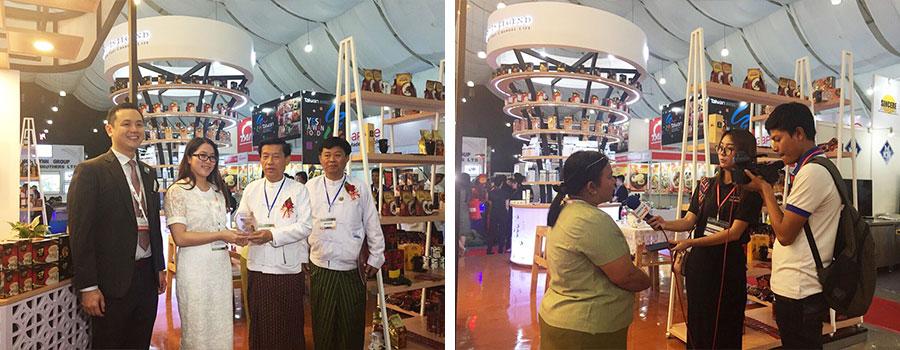
có một vài người đang nói chuyện cùng nhau ở bức ảnh bên phải